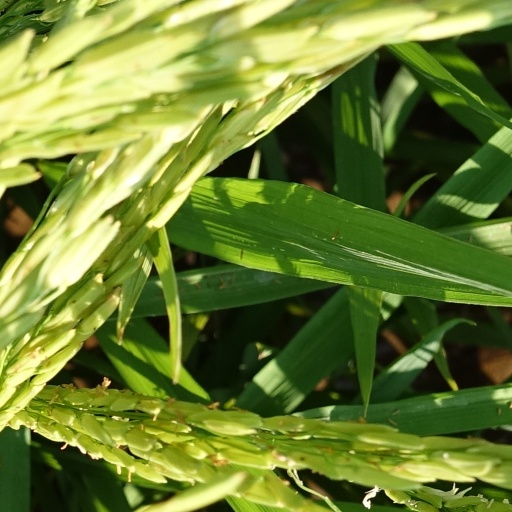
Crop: rice